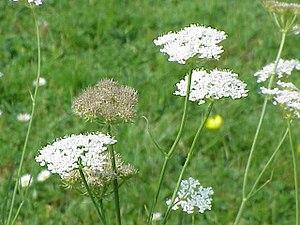
L'œnanthe faux boucage est une plante herbacée du genre Oenanthe et de la famille des Apiaceae.